Sam Houston High School (San Antonio, Texas)

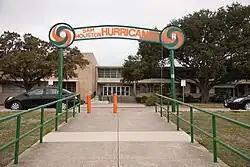

Sam Houston High School, also known as Houston High School, is a public high school located in eastern San Antonio, Texas, United States, and classified as a 4A school by the UIL. This school is one of twelve high schools in the San Antonio Independent School District. For the 2021-2022 school year, the school was given a "B" by the Texas Education Agency.